AN/AWG-9

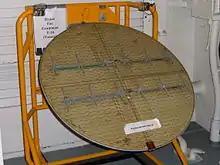
The radar antenna of an AN/AWG-9 on display in the USS Hornet Museum

The AN/AWG-9 and AN/APG-71 radars are all-weather, multi-mode X band pulse-Doppler radar systems used in the F-14 Tomcat, and also tested on TA-3B. It is a long-range air-to-air system capable of guiding several AIM-54 Phoenix or AIM-120 AMRAAM missiles simultaneously, using its track while scan mode. The AWG-9 utilizes an analog computer while the APG-71 is an upgraded variant utilizing a digital computer. Both the AWG-9 and APG-71 were designed and manufactured by Hughes Aircraft Company's Radar Systems Group in Los Angeles; contractor support was later assumed by Raytheon. The AWG-9 was originally created for the canceled Navy F-111B program.